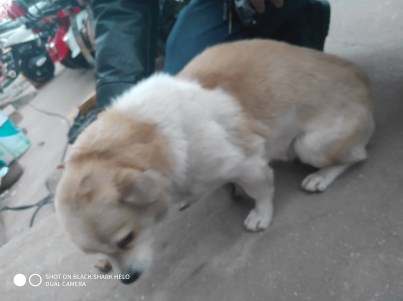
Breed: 3336-n000121-chinese_rural_dog